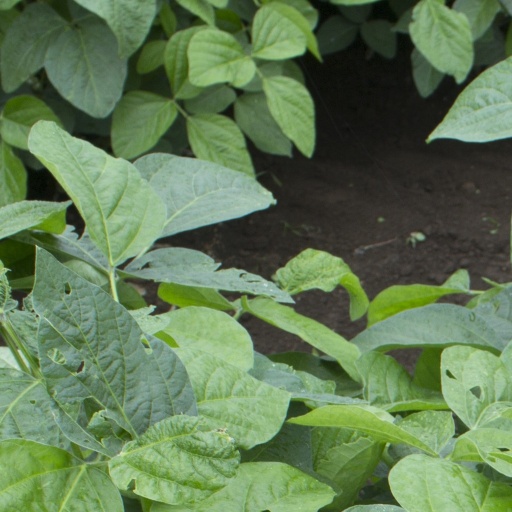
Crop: soybean